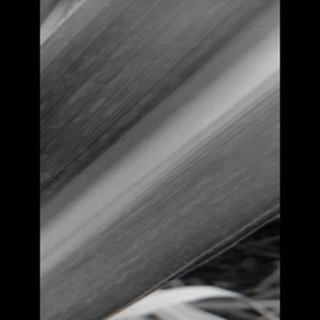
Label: sugarcane_mosaic